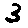
Label: 3